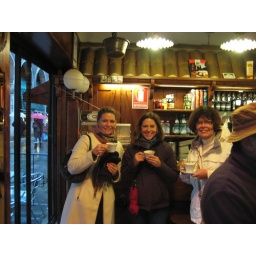
Enjoying happy cappuccinos near the fish market